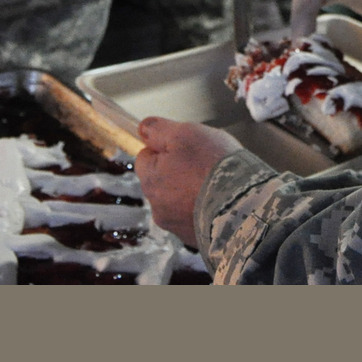
Material: skin